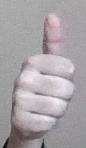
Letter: aleff